List of birds of Malawi

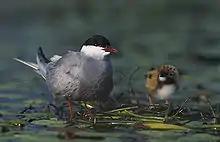
Whiskered tern, frequent at Lake Chilwa where there is a breeding colony

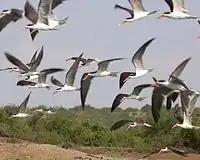
African skimmer, breeds along the River Shire

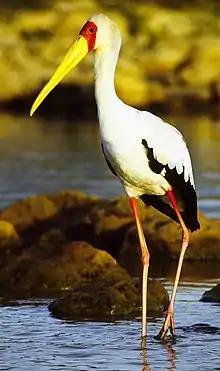
Yellow-billed stork, a widespread and dispersive bird of wetlands

Laridae is a family of medium to large seabirds, the gulls, terns, and skimmers. Gulls are typically grey or white, often with black markings on the head or wings. They have stout, longish bills and webbed feet. Terns are a group of generally medium to large seabirds typically with grey or white plumage, often with black markings on the head. Most terns hunt fish by diving but some pick insects off the surface of fresh water. Terns are generally long-lived birds, with several species known to live in excess of 30 years. Skimmers are a small family of tropical tern-like birds. They have an elongated lower mandible which they use to feed by flying low over the water surface and skimming the water for small fish.